London Overground

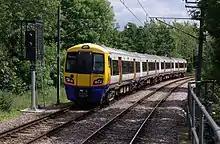
"Capitalstar" unit 378216 departs Gospel Oak with a North London line service to Stratford. Class 313 and Class 508 units were gradually phased out of London Overground services in favour of these units.

Ticketing is a mix of paper, Oyster cards, electronic smart cards and contactless payment cards for "pay-as-you-go" travel. As with all National Rail and TfL services in London, passengers can use a Travelcard (daily, seven-day, monthly or annual); as on other National Rail services in London, paper single, return and cheap day return tickets priced under the zonal fare scheme are also available.